Sky position (RA, Dec in degrees): 182.523, 5.126
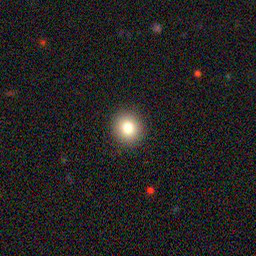
Galaxy morphology: Round Smooth Galaxies